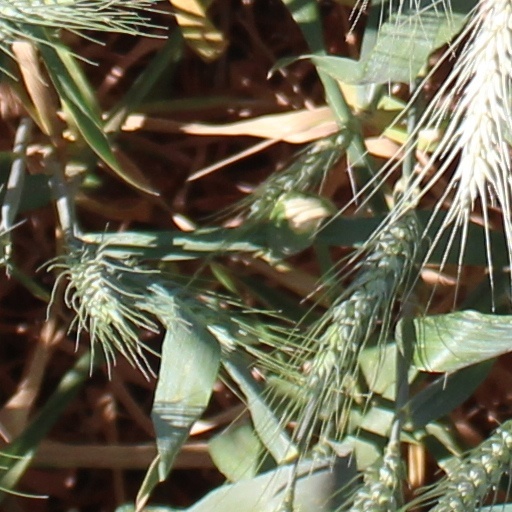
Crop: wheat